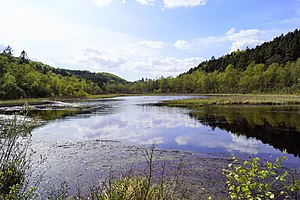
Jenskær
Jenskær Sø set mod vest
Jenskær Sø set mod vest
Jenskær og Jenskær Sø ligger i bunden af den markante Thorsødalen, vest for Thorsø mellem Silkeborg Vesterskov og Rustrup Skov i Silkeborg Kommune. Jenskær Sø var oprindeligt et engareal, som i 1950’erne blev omdannet til den kunstige sø ved bygning af en dæmning. Den øvrige del af området er også tidligere enge, som længe har været under tilgroning med træer og buske og efterhånden har udviklet sig til mose. I de mere frodige områder opstår elleskov, mens de fattigere kærområder mest rummer dun-birk, pil og pors.